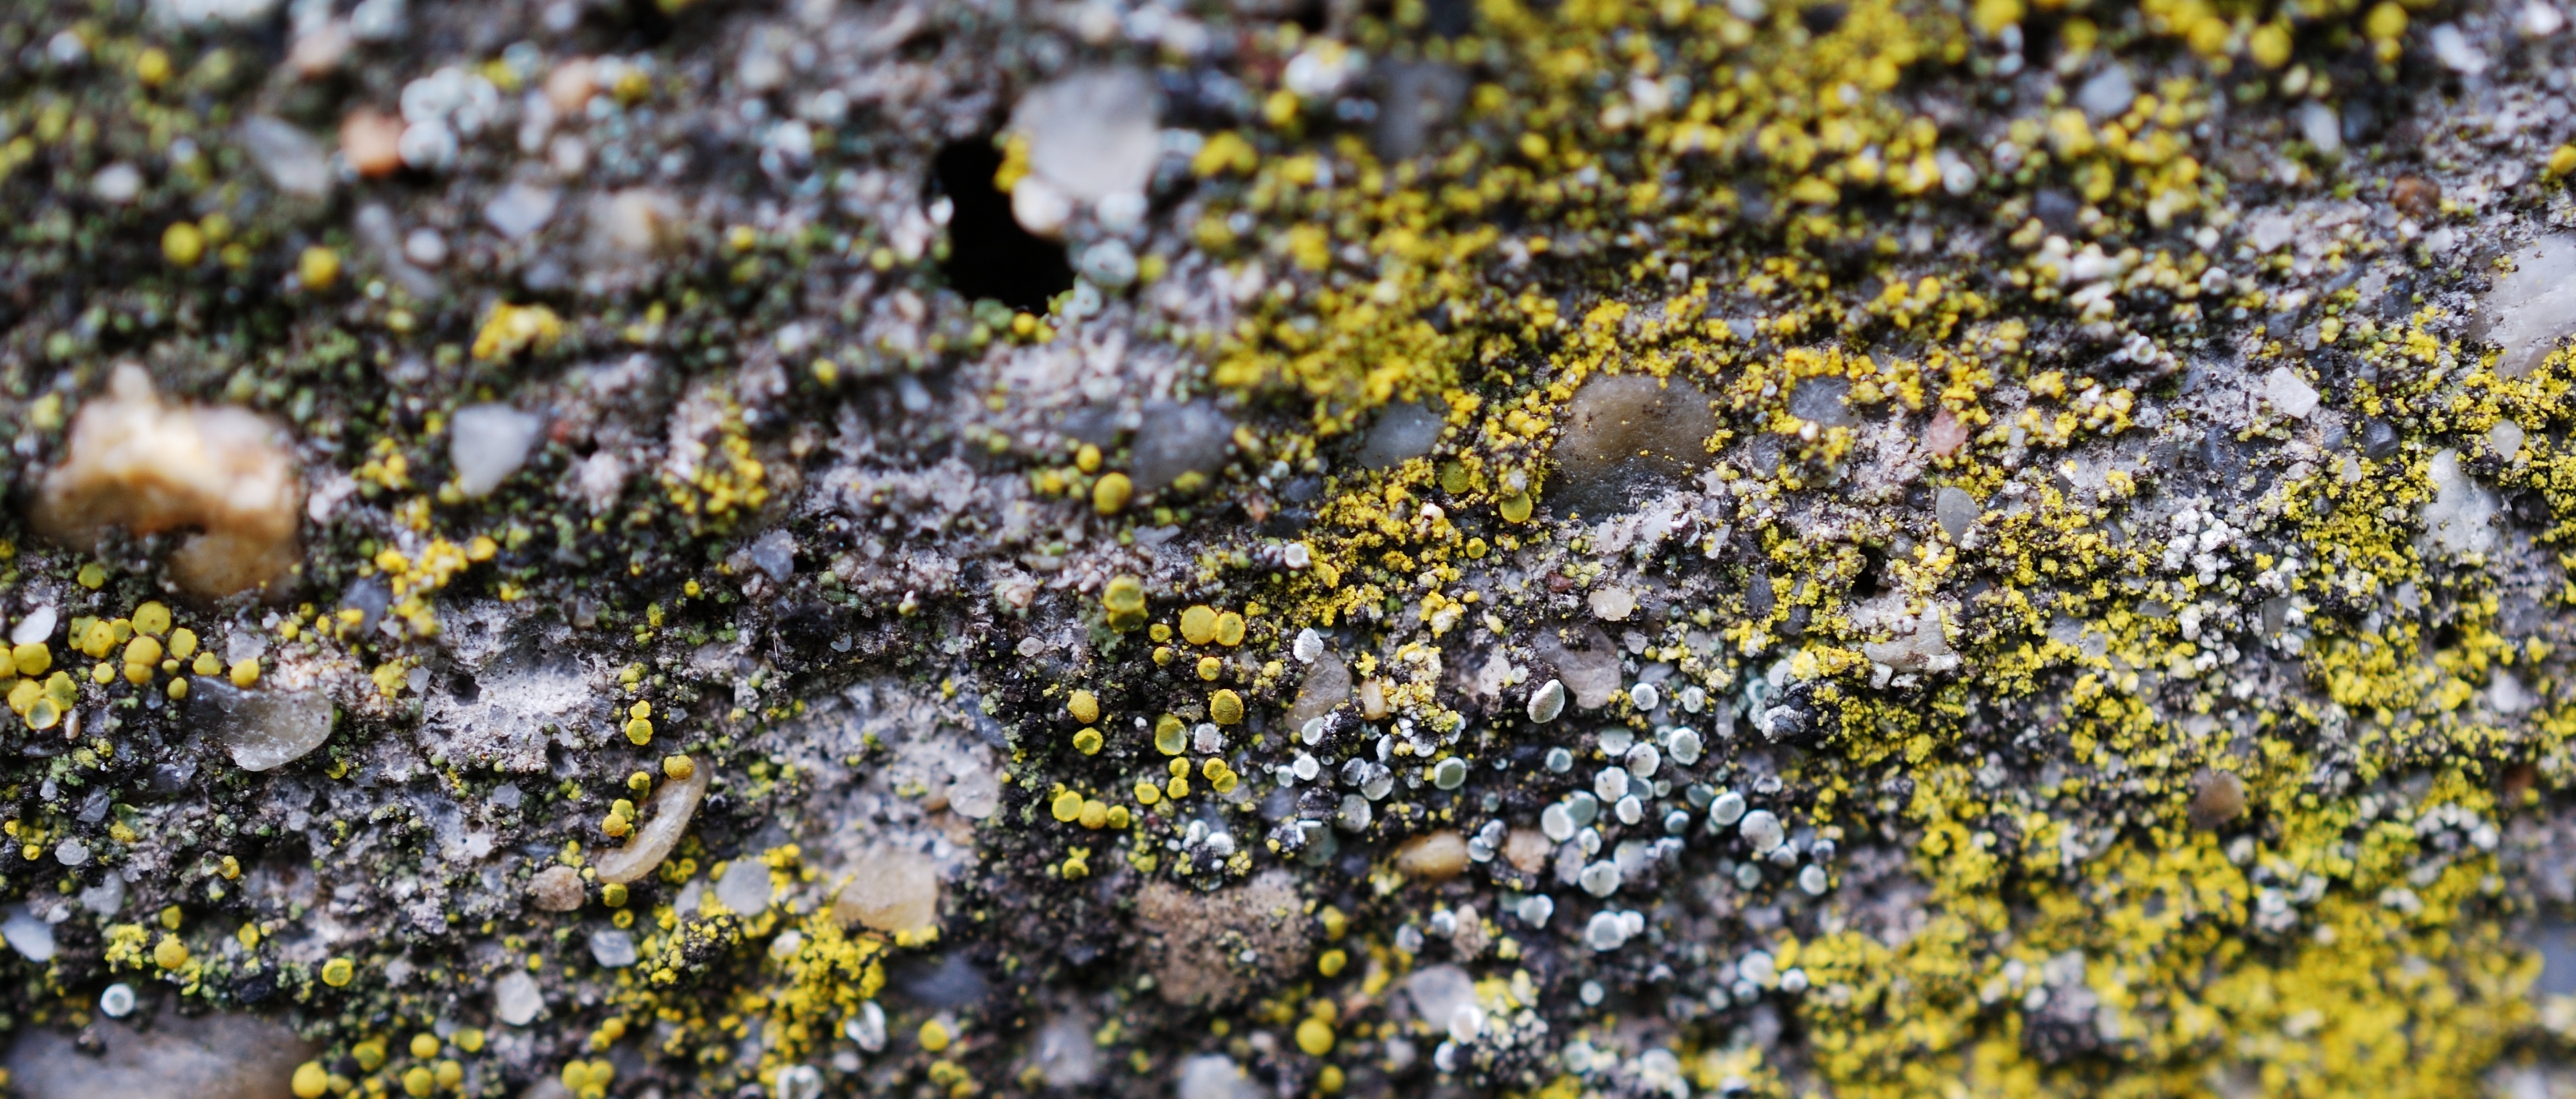
grass, sand, plant, sunlight, leaf, flower, asphalt, moss, food, produce, autumn, soil, yellow, flora, lichen, earth, shrub, flowering plant, land plant